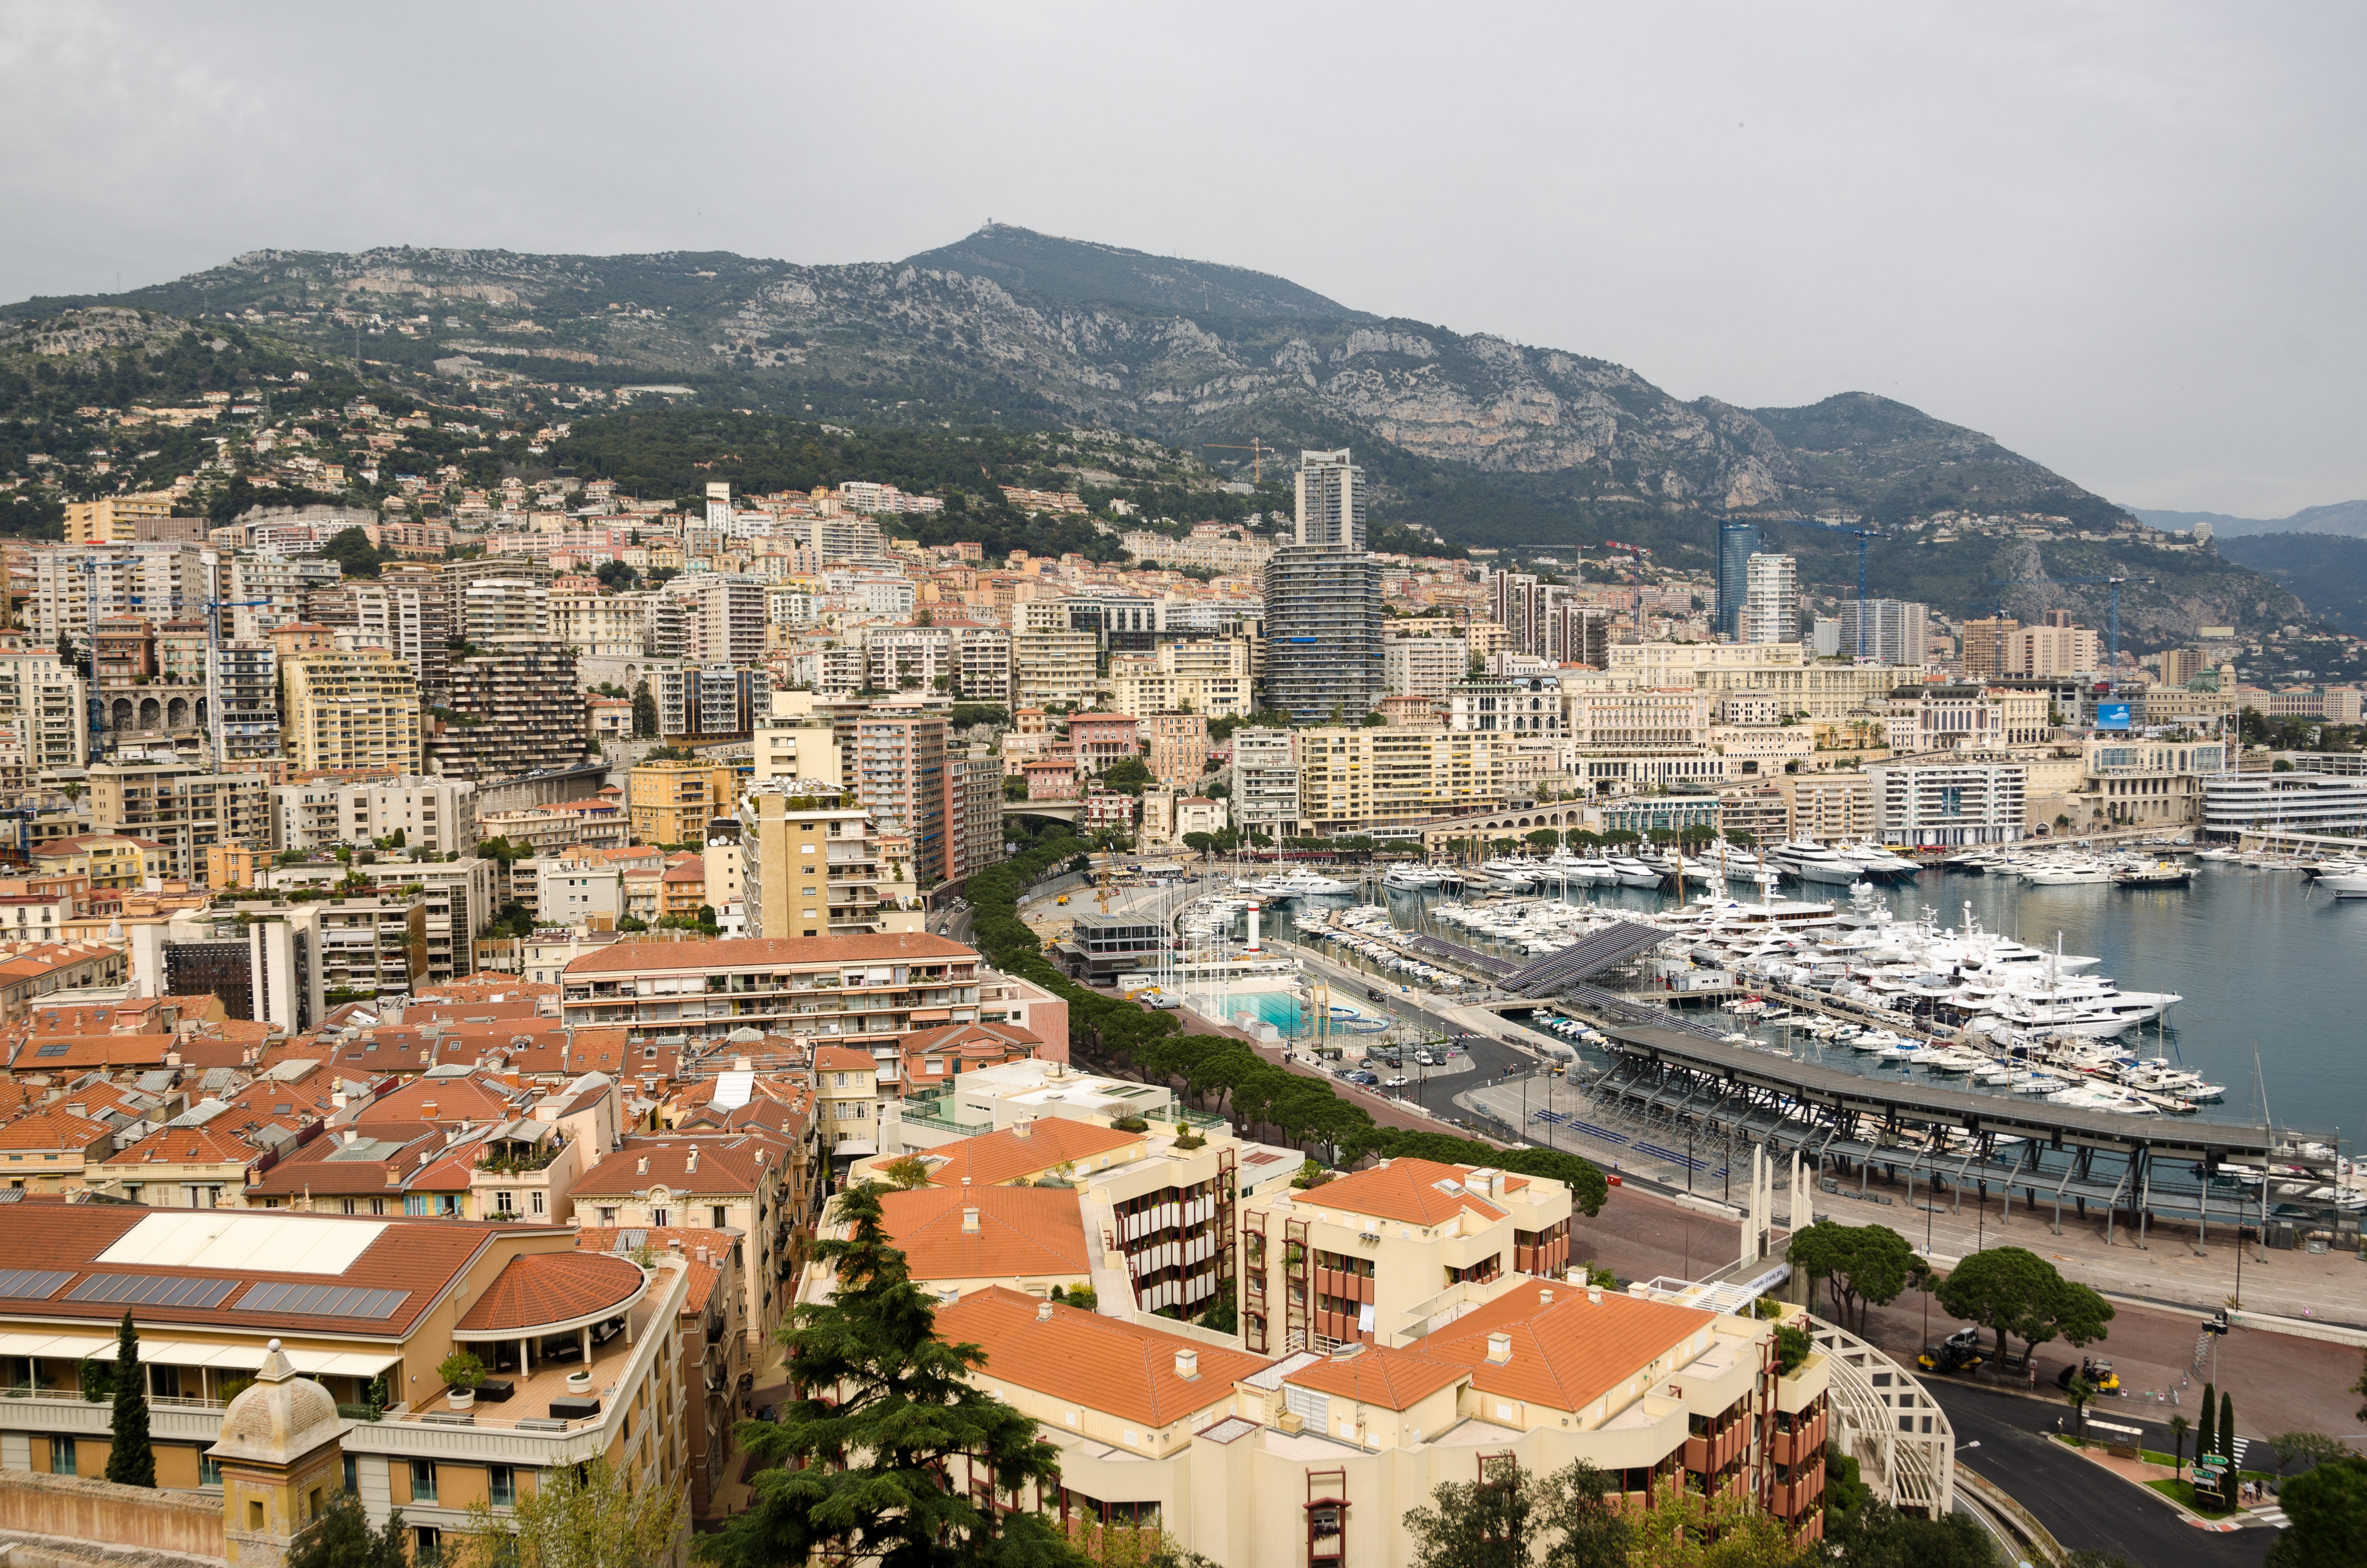
sea, water, skyline, photography, town, city, cityscape, panorama, downtown, mediterranean, marina, port, skyscrapers, homes, boats, ships, overview, monaco, shipping, yachts, neighbourhood, wealth, eng, south of france, chic, bird's eye view, c te d azur, principality of monaco, monte carlo, settled, mediterranean coast, principality of, exclusiv, densely built, tax haven, southeast france, aerial photography, urban area, residential area, geographical feature, human settlement